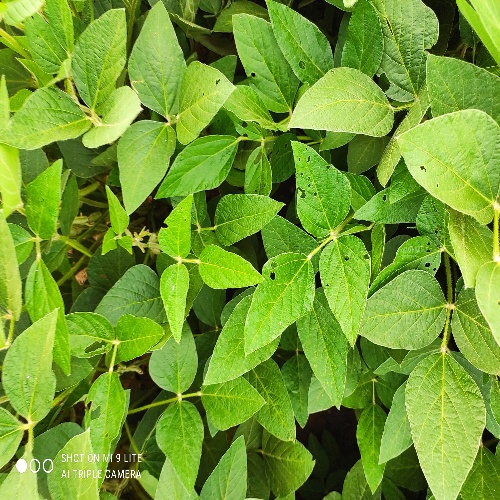
Label: Caterpillar